Ōokayama Station

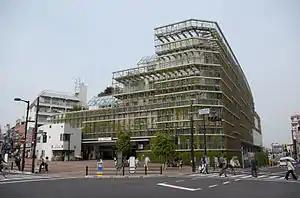

is a railway station in Ōta, Tokyo, Japan. The station is right on the border between the wards of Meguro and Ōta. The station is facing the main campus of the Tokyo Institute of Technology. Connected to the station is the Tokyu Hospital.